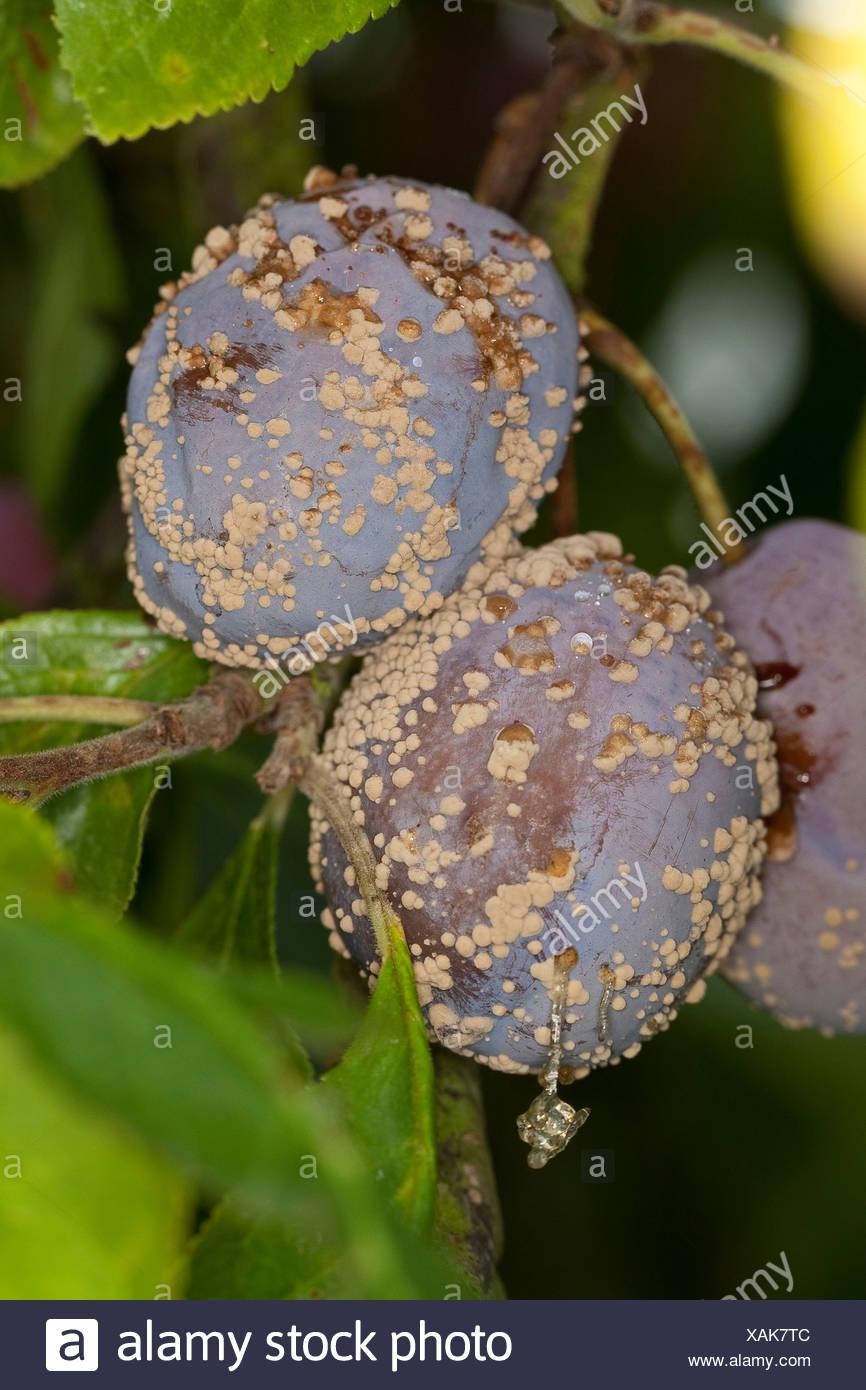
Plant: Plum
Disease: plum brown rot